R38-class airship

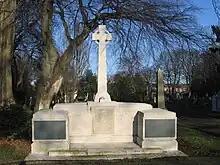
R38 memorial, Western Cemetery, Hull

In December 1922, the Council of the Royal Aeronautical Society decided to offer an annual prize for technical papers on airships, open to international competition. This would be known as the R.38 Memorial Prize. The first R.38 Memorial Prize was awarded to C.P. Burgess, Jerome Hunsacker, and Starr Truscott who presented their paper "The Strength of Rigid Airships."